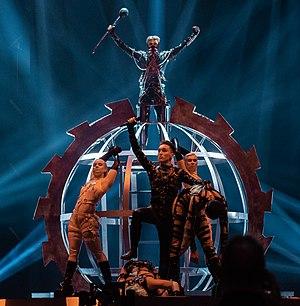
L’Islande participe au Concours Eurovision de la chanson, depuis sa trente-et-unième édition, en 1986, et ne l’a encore jamais remporté. Elle reste ainsi depuis la victoire de la Finlande en 2006, la seule nation nordique à n'avoir jamais remporté le concours.
Hatari est un groupe musical islandais d'électro-industriel, originaire de Reykjavik. Le groupe est composé de Klemens Nikulásson Hannigan, Matthías Tryggvi Haraldsson et Einar Hrafn Stefánsson. À ce jour, le groupe a sorti un EP, six singles, ainsi qu'un album.